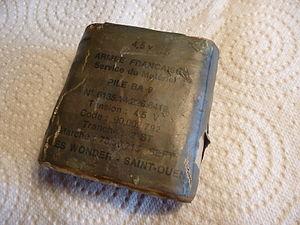
Wonder est une entreprise française de piles électriques créée en 1914 et rachetée en 1988 par l’entreprise américaine Ralston. La marque disparaît en France, une petite production résiduelle sous le nom d'origine se poursuit à destination de l’Afrique et des DOM-TOM.